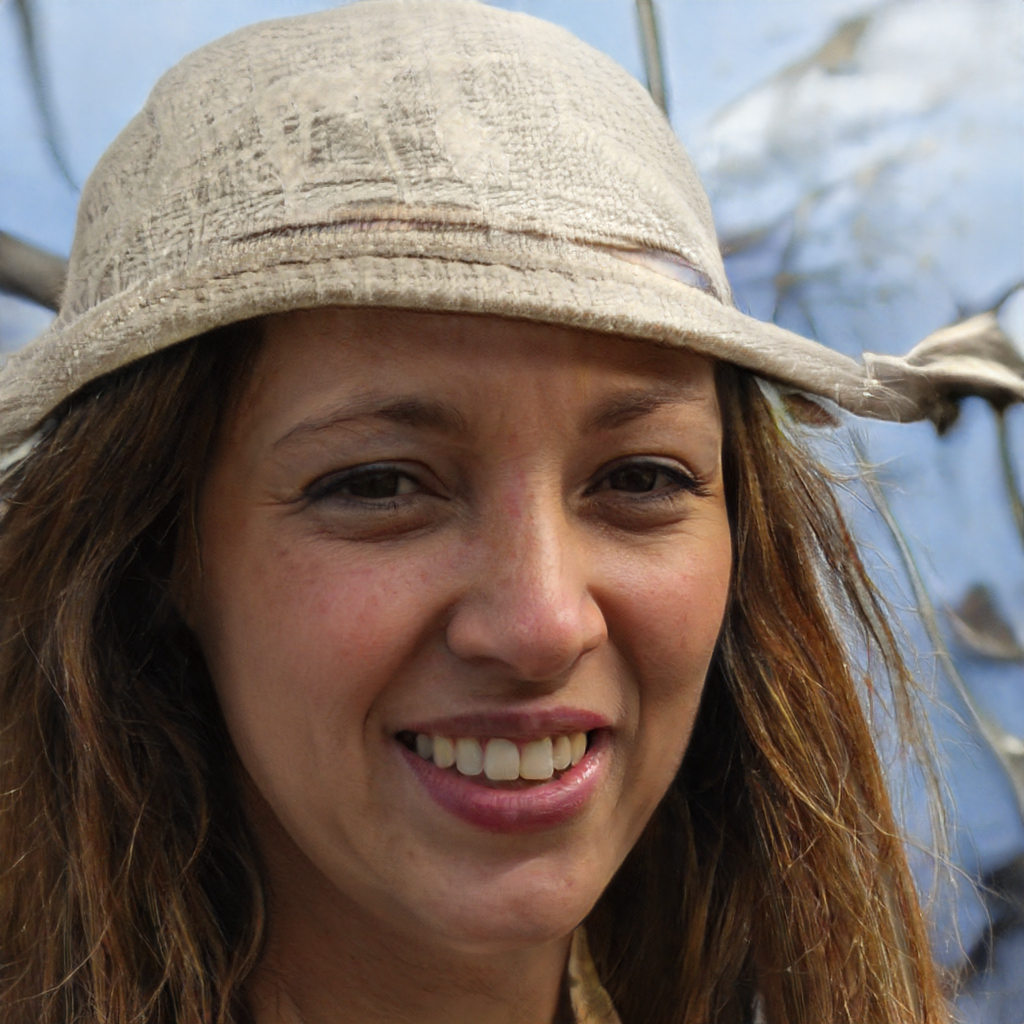
Portrait style: Real Portrait